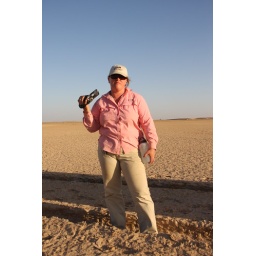
Lyn standing in the tracks left by 2 cars on a lake pan